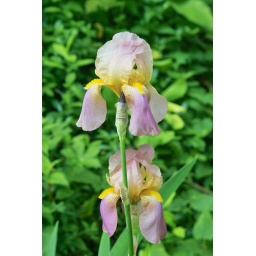
28-70mm EX DG lens; ISO200, auto white balance, matrix metering, minor edit of sliders in SPP3.5.1; 0 on colorwheel